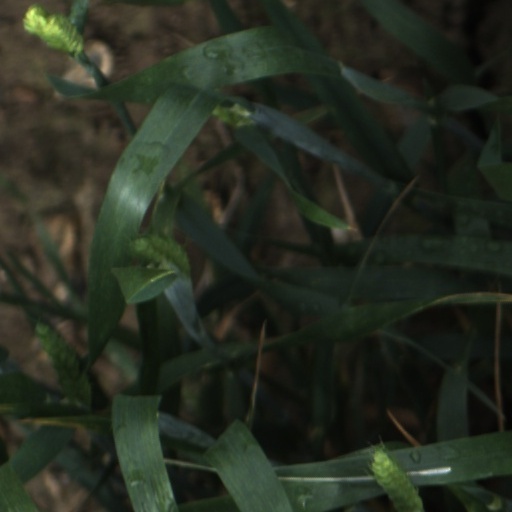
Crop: wheat